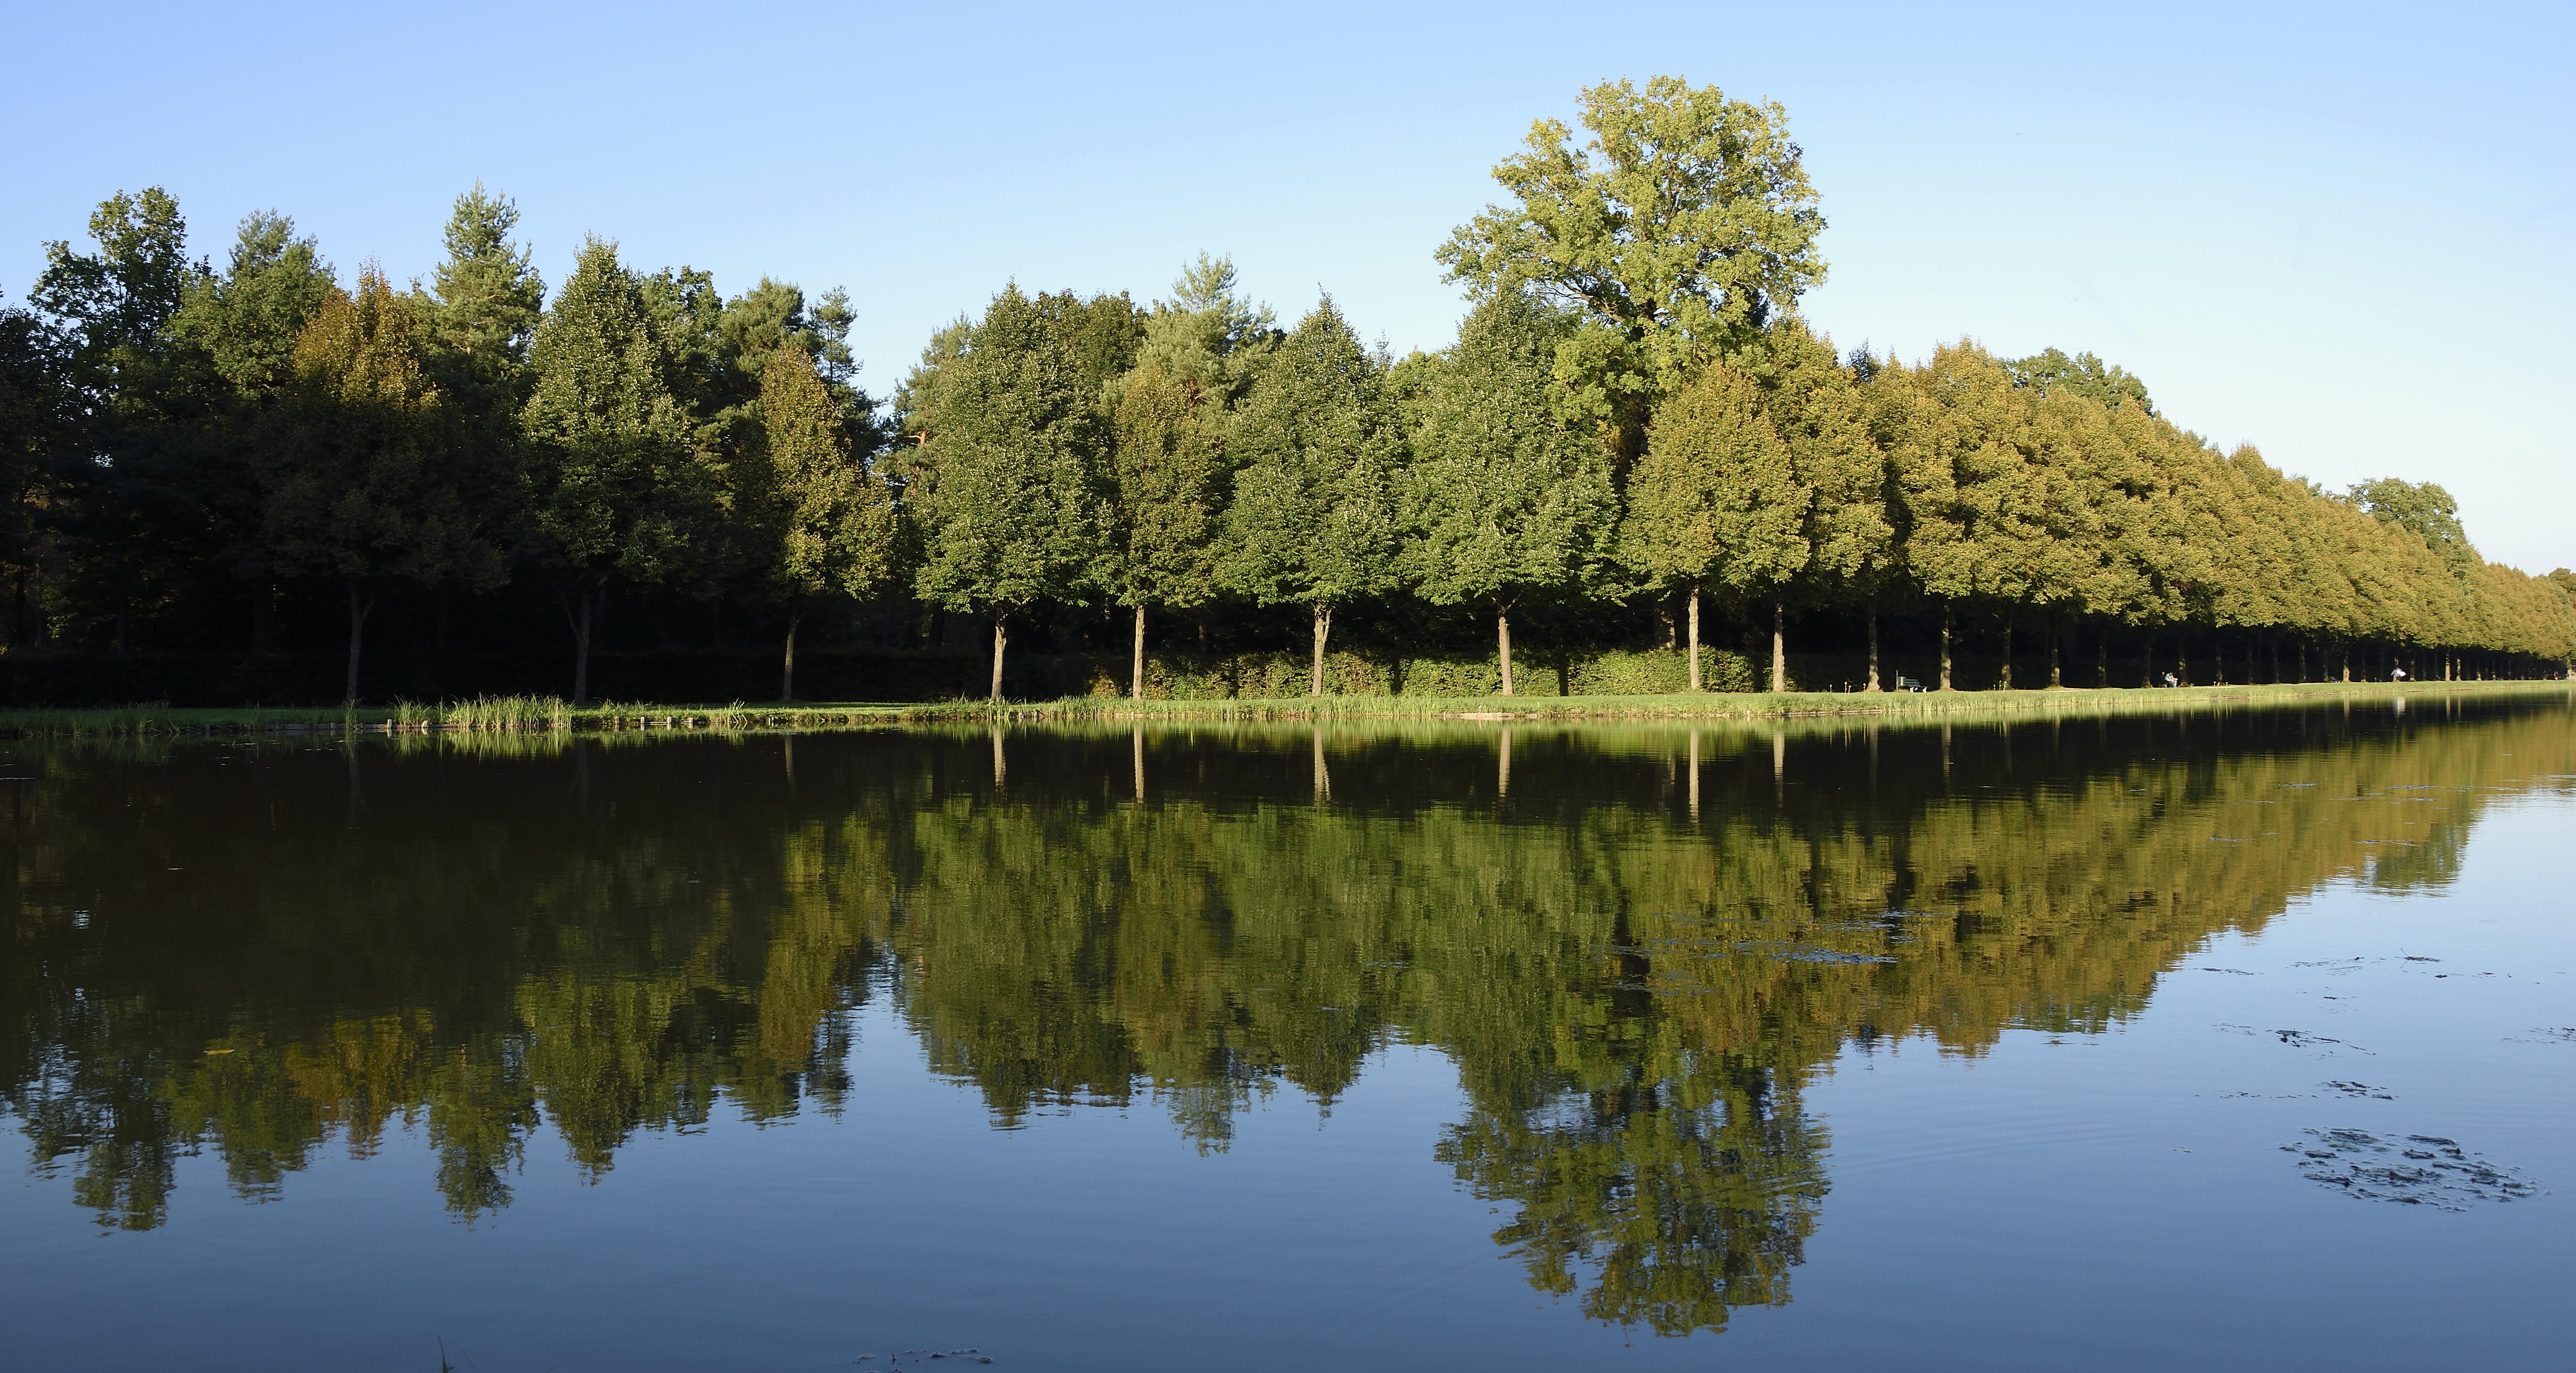
tree, water, plant, leaf, lake, pond, reflection, autumn, reservoir, trees, wetland, mirroring, castle park, schlossgarten, fish pond, woody plant